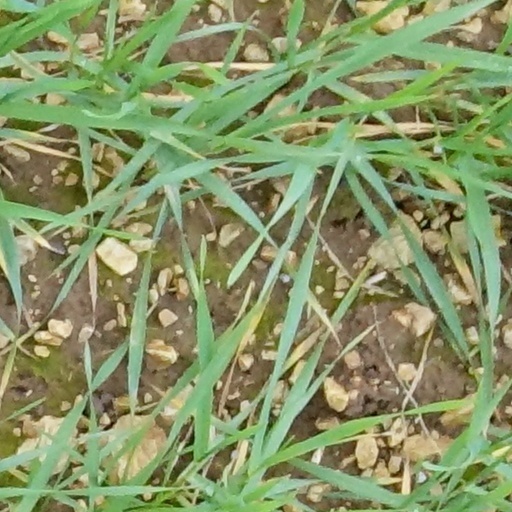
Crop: wheat